Patti Deutsch

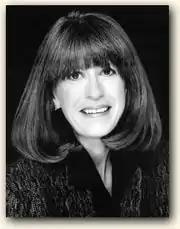

Patricia Deutsch Ross (born Elaine Patricia Deutsch; December 16, 1943 – July 26, 2017), known as Patti Deutsch, was an American actress who was well known as a recurring panelist on the 1970s game shows "Match Game" and "Tattletales".